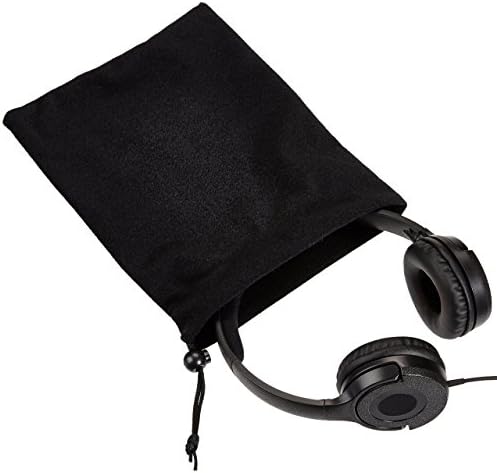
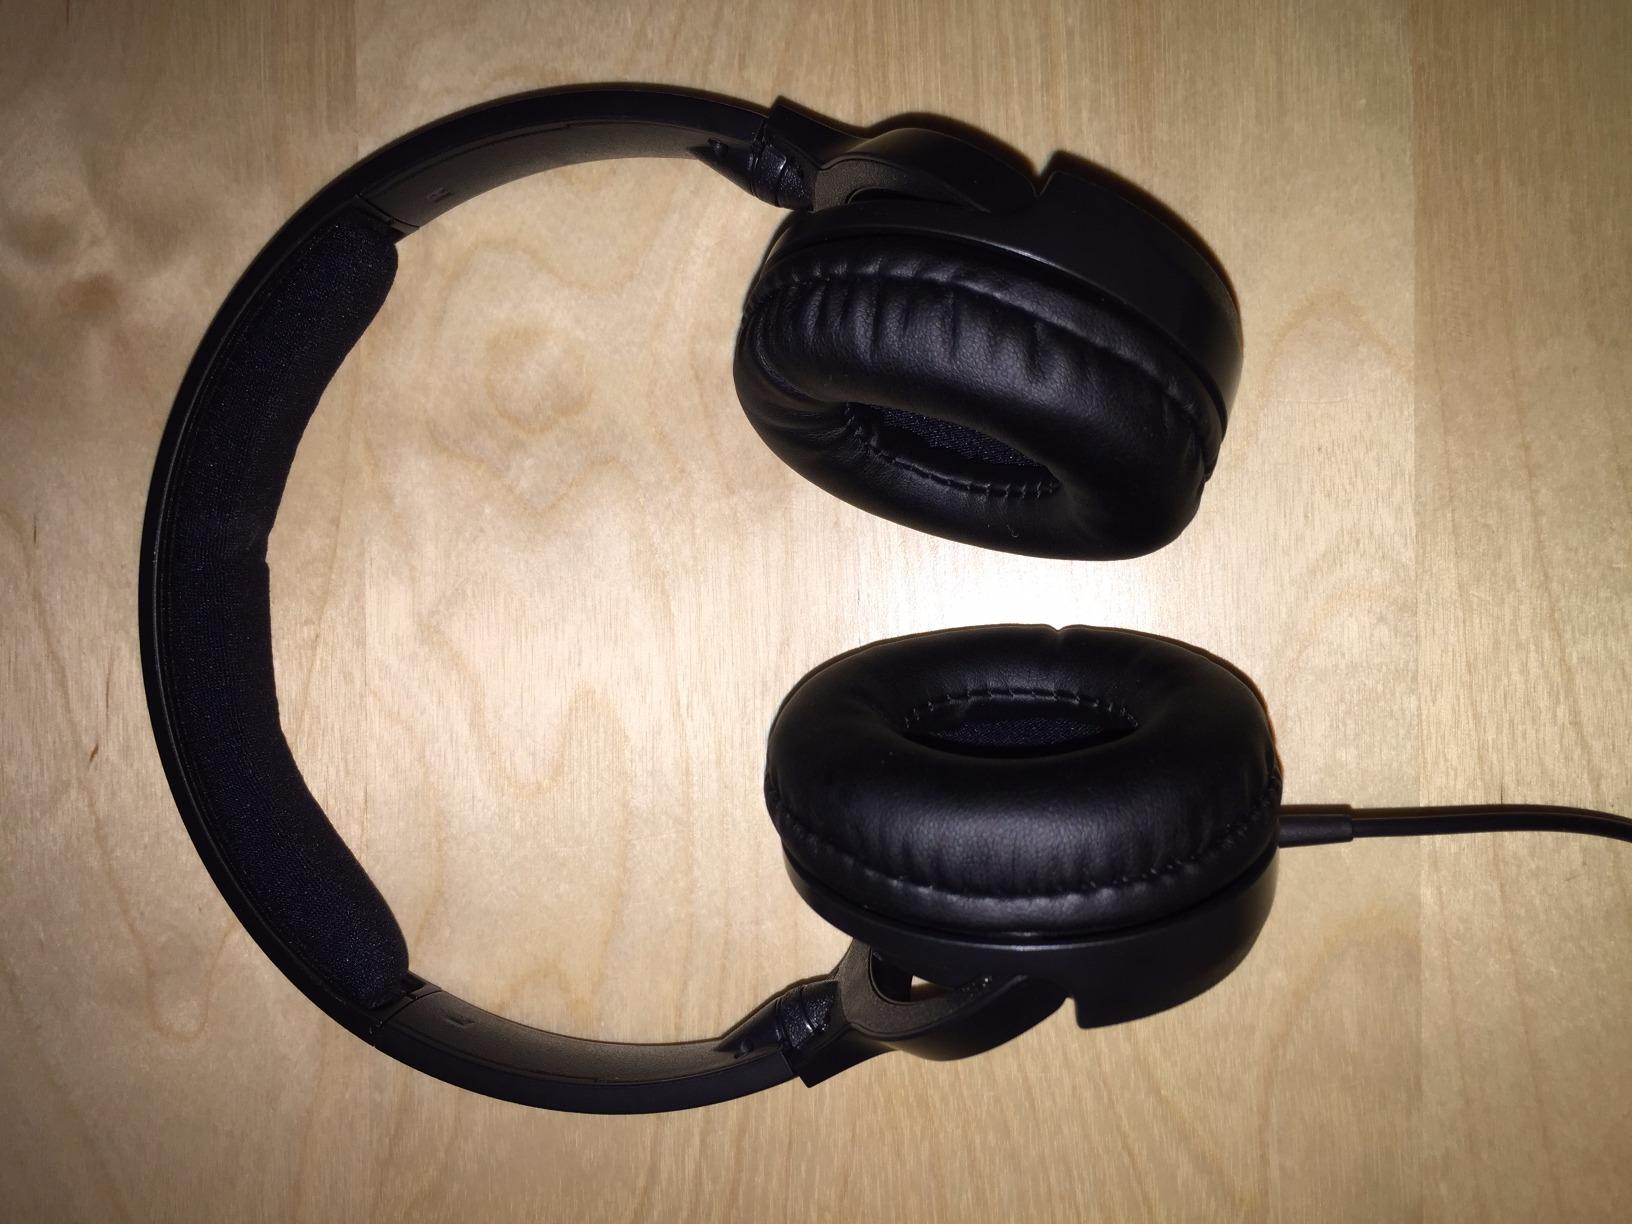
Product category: headphones
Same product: yes